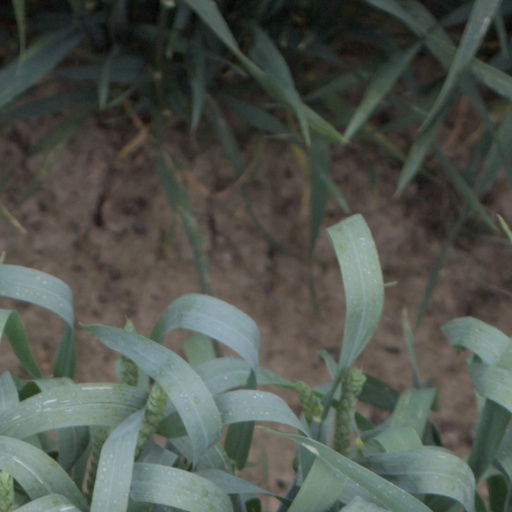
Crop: wheat